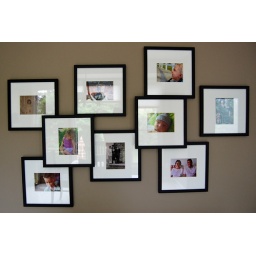
We have a wall in our kitchen that has pictures of the oldest and youngest members of our family.